Scottish Aviation Twin Pioneer

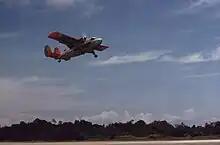
Scottish Aviation Twin Pioneer at Labuan

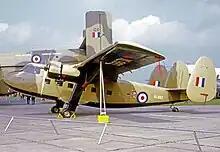
RAF Twin Pioneer CC.1 wearing sand camouflage in service in 1968

The military version could carry external stores such as bombs under the stub wings. One aircraft became the first aircraft for the newly formed Royal Malaysian Air Force when it was delivered on 16 January 1962; the type served with the air force for 12 years.